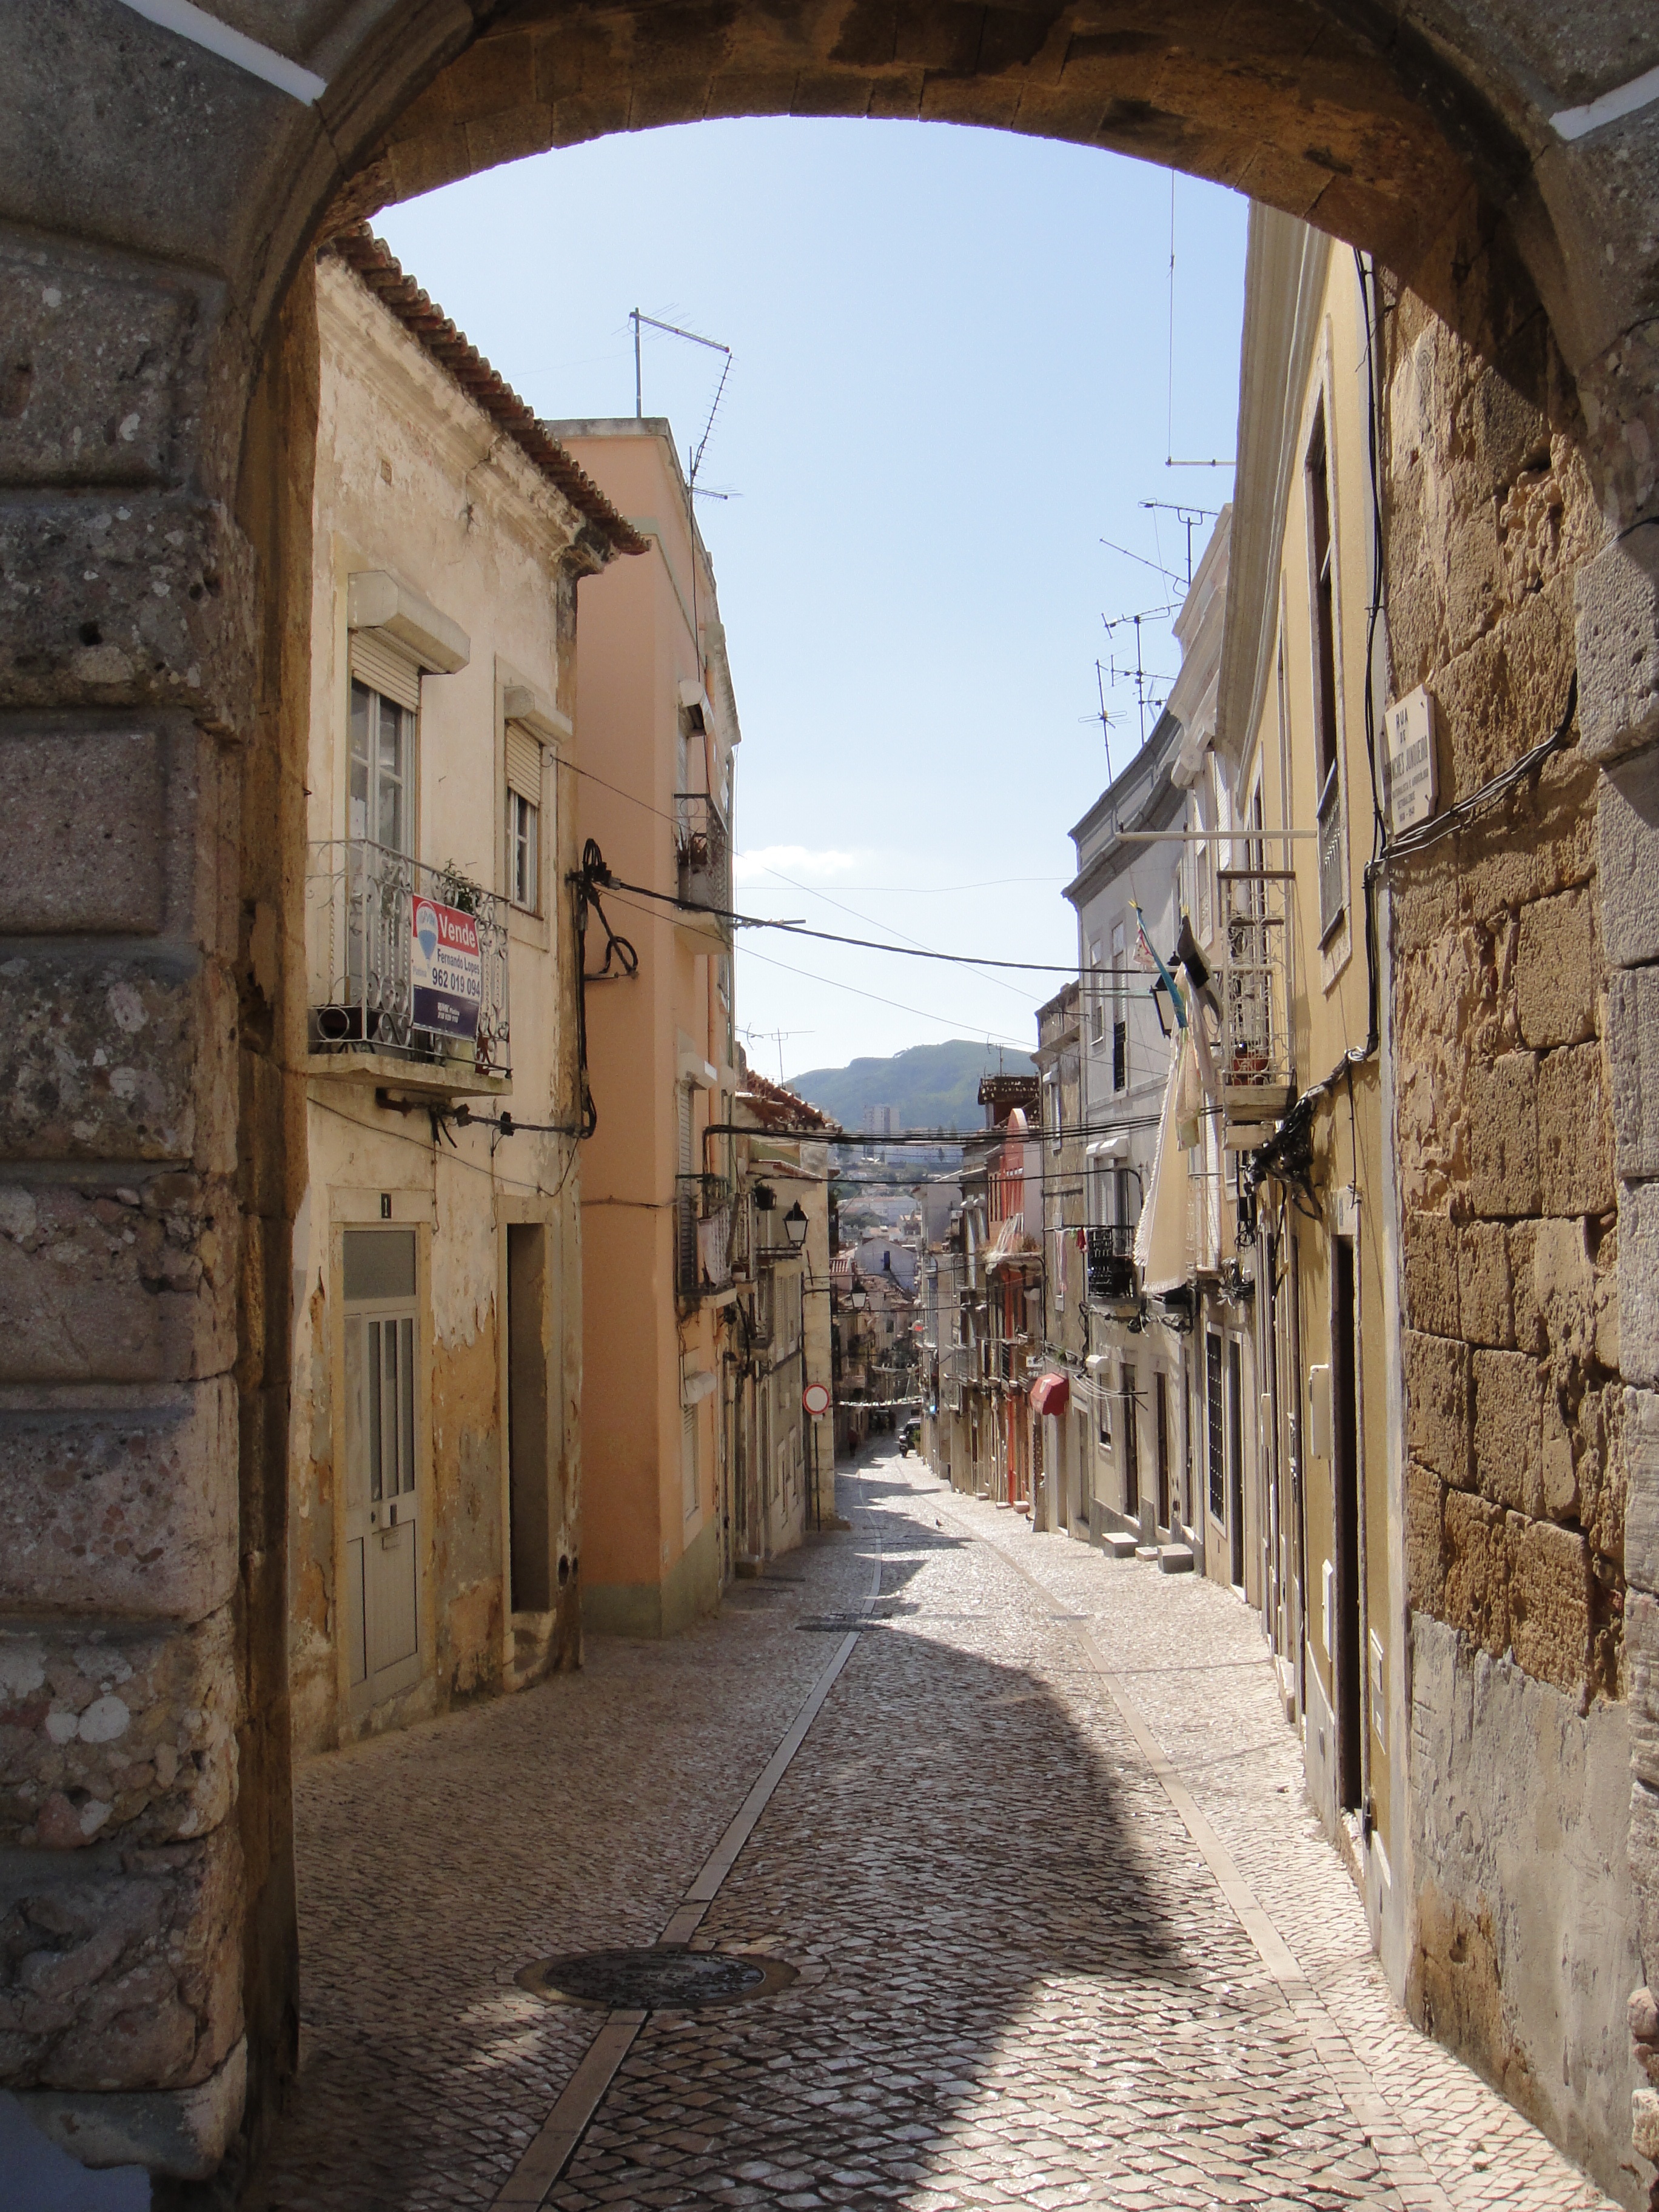
architecture, road, street, town, alley, city, wall, travel, village, arch, lane, ruins, infrastructure, portugal, history, arc, middle ages, neighbourhood, urban area, ancient history, human settlement, nonbuilding structure